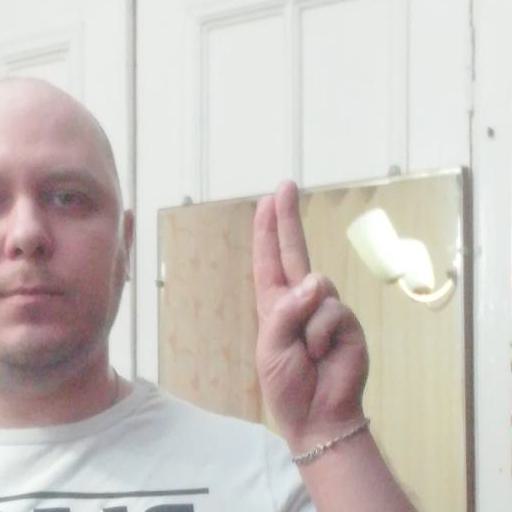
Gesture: two_up